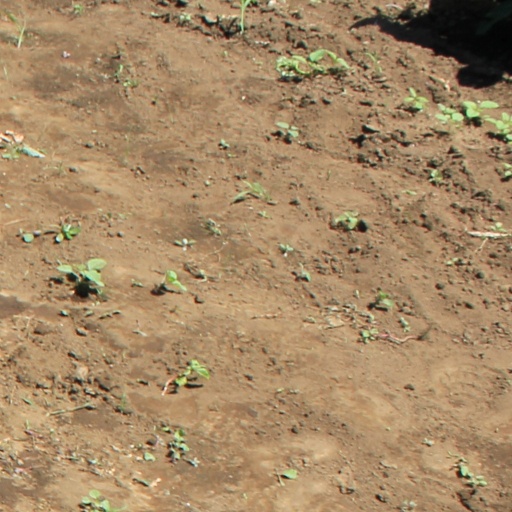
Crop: soybean